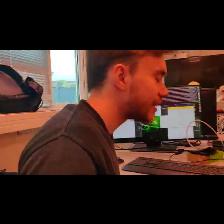
Label: Human